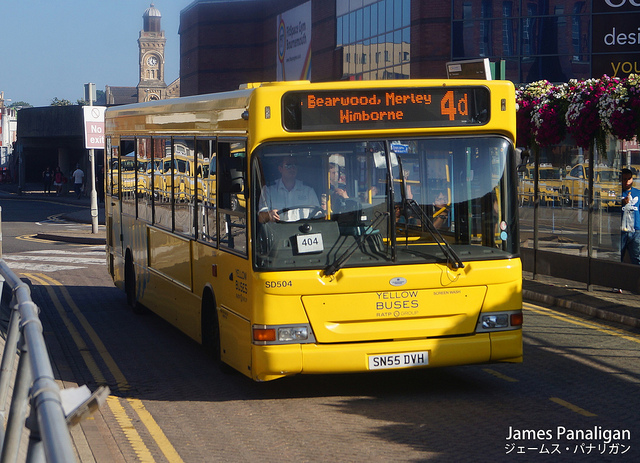
Public bus on street with road markings and buildings

A bus that is sitting on the side of the road.

A yellow bus on the road that says "Bearwood, Merley Wimborne 4d".

A yellow bus traveling through a city street.

A yellow transit bus riding into a stop with passengers.